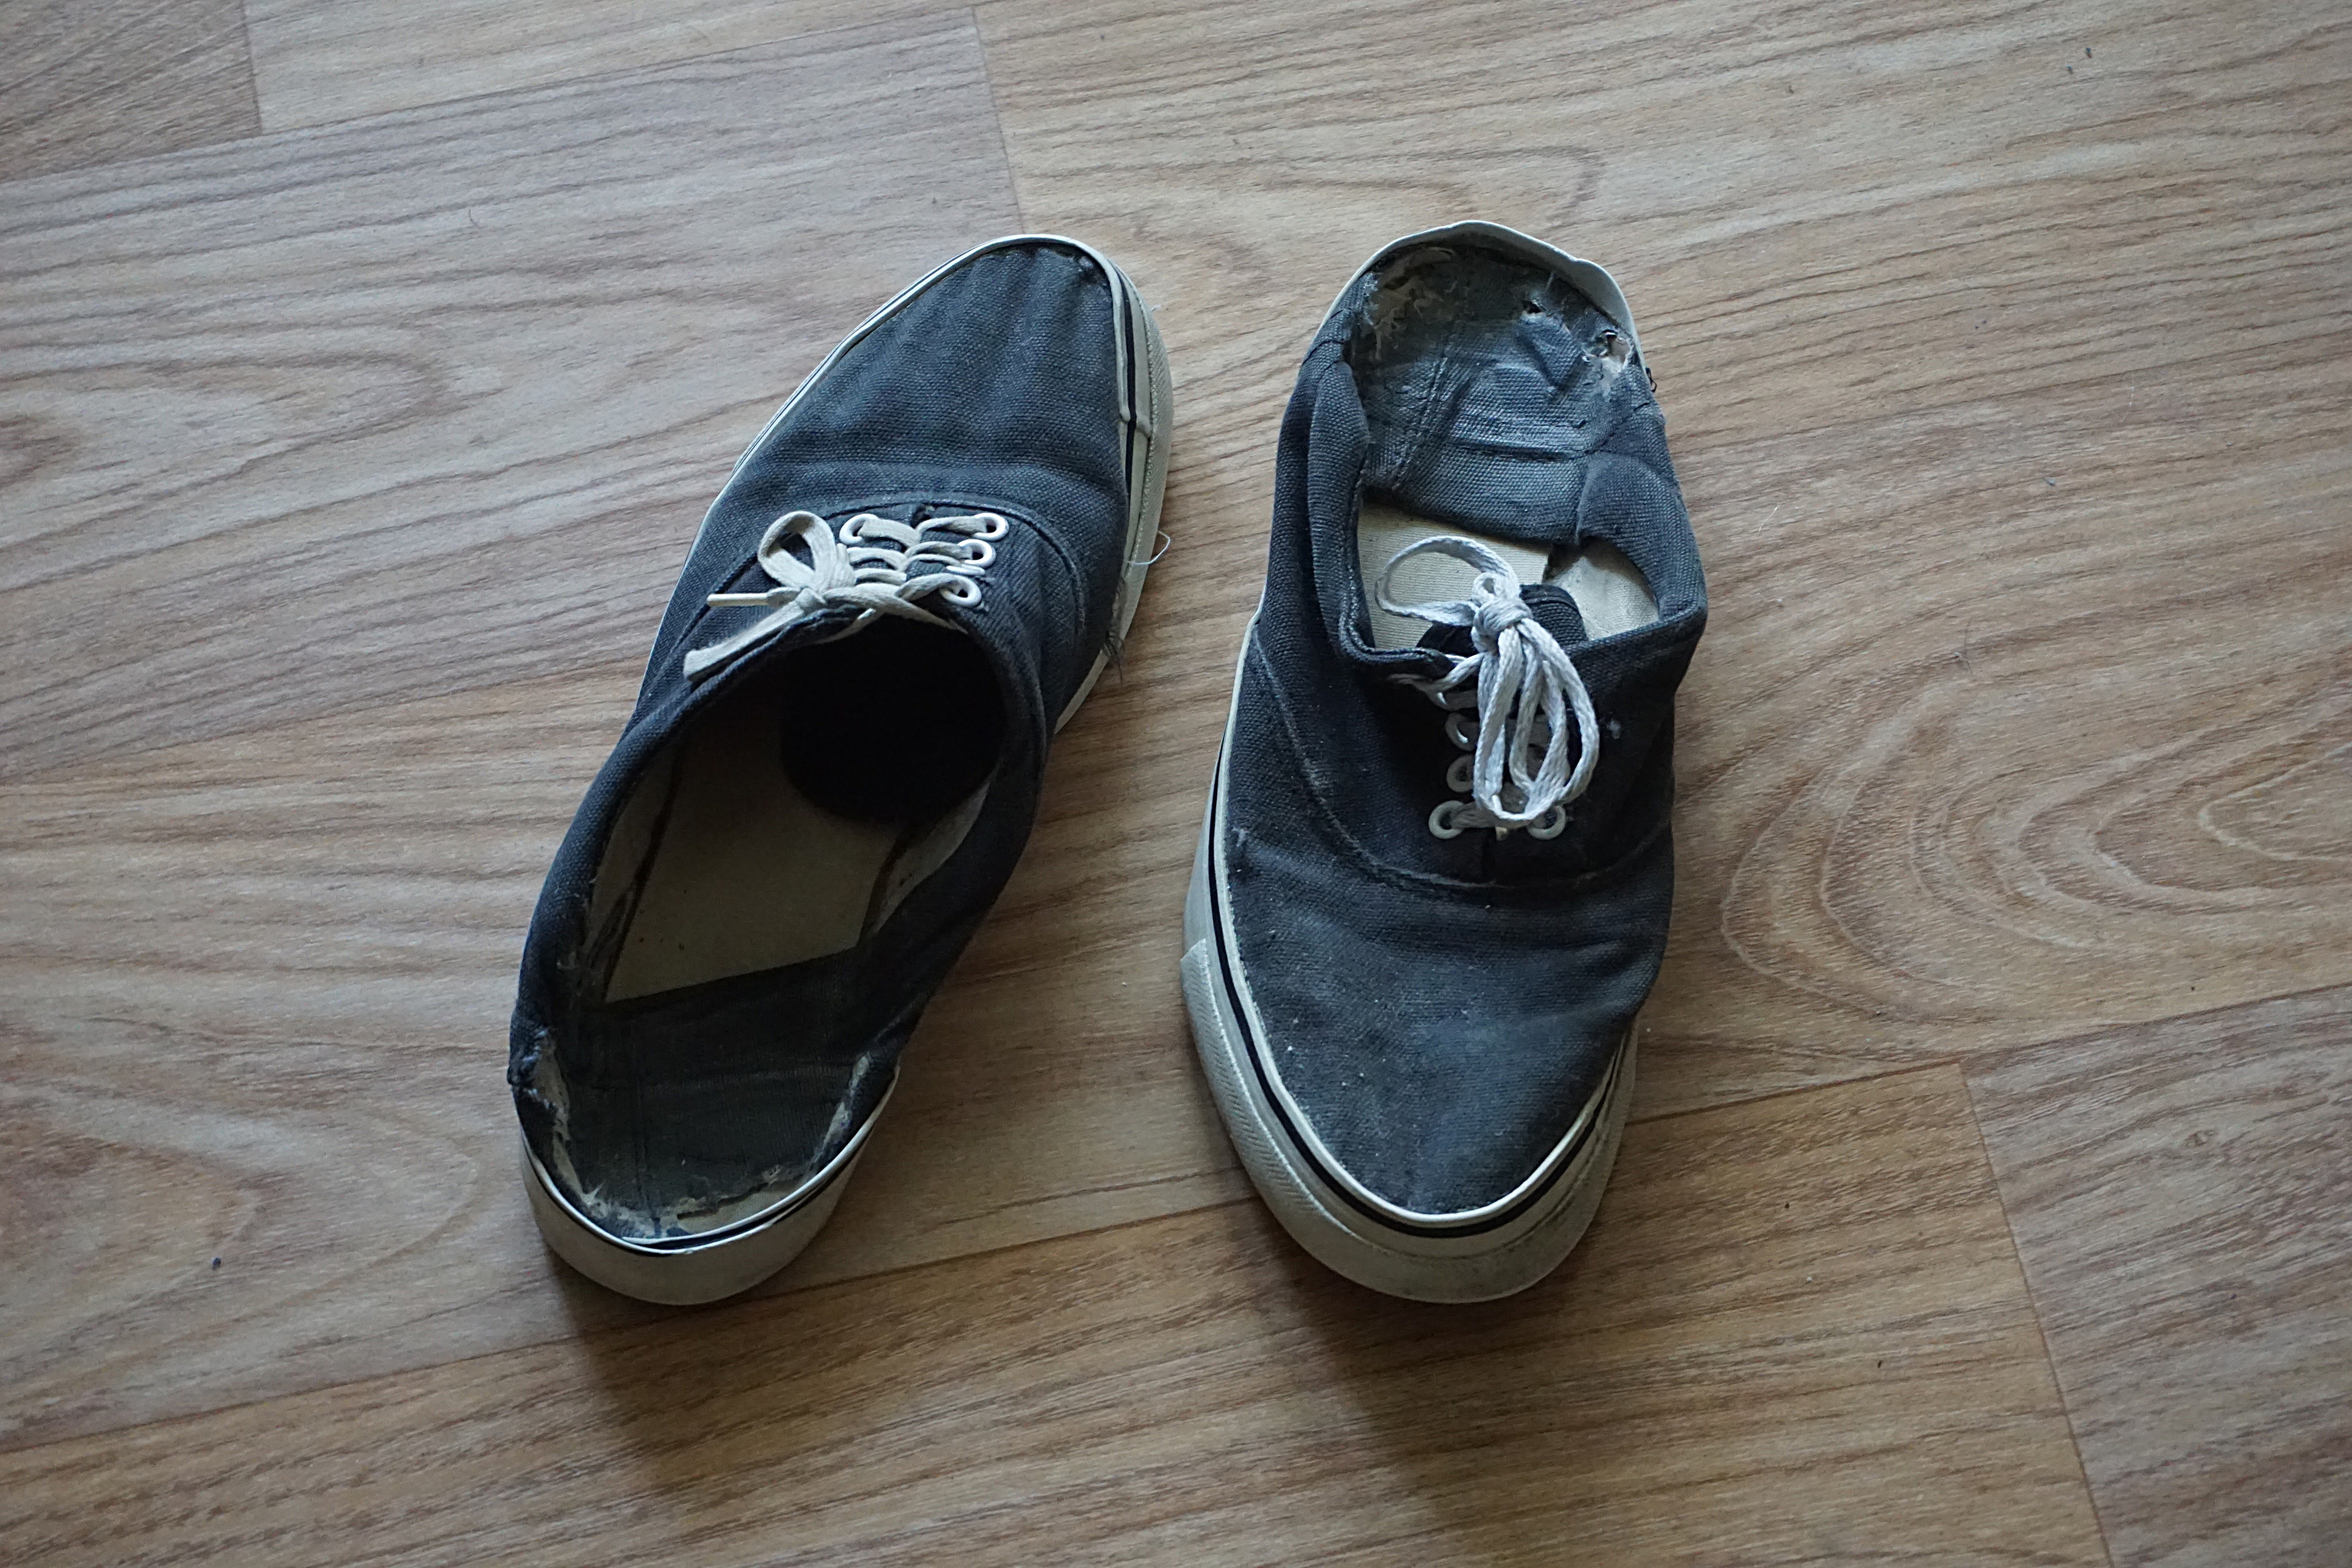
shoe, leather, feet, leg, market, black, slipper, shoes, sneakers, footwear, wear, used shoes, outdoor shoe